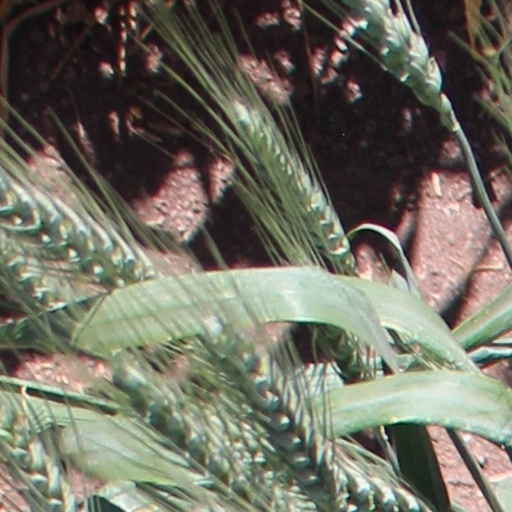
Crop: wheat